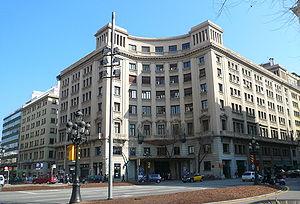
La Via Laietana est une avenue de Barcelone qui relie l'eixample au port en traversant la Vieille-ville de Barcelone. Elle reprend le nom des premiers habitants ibériques de la zone les Laietans.